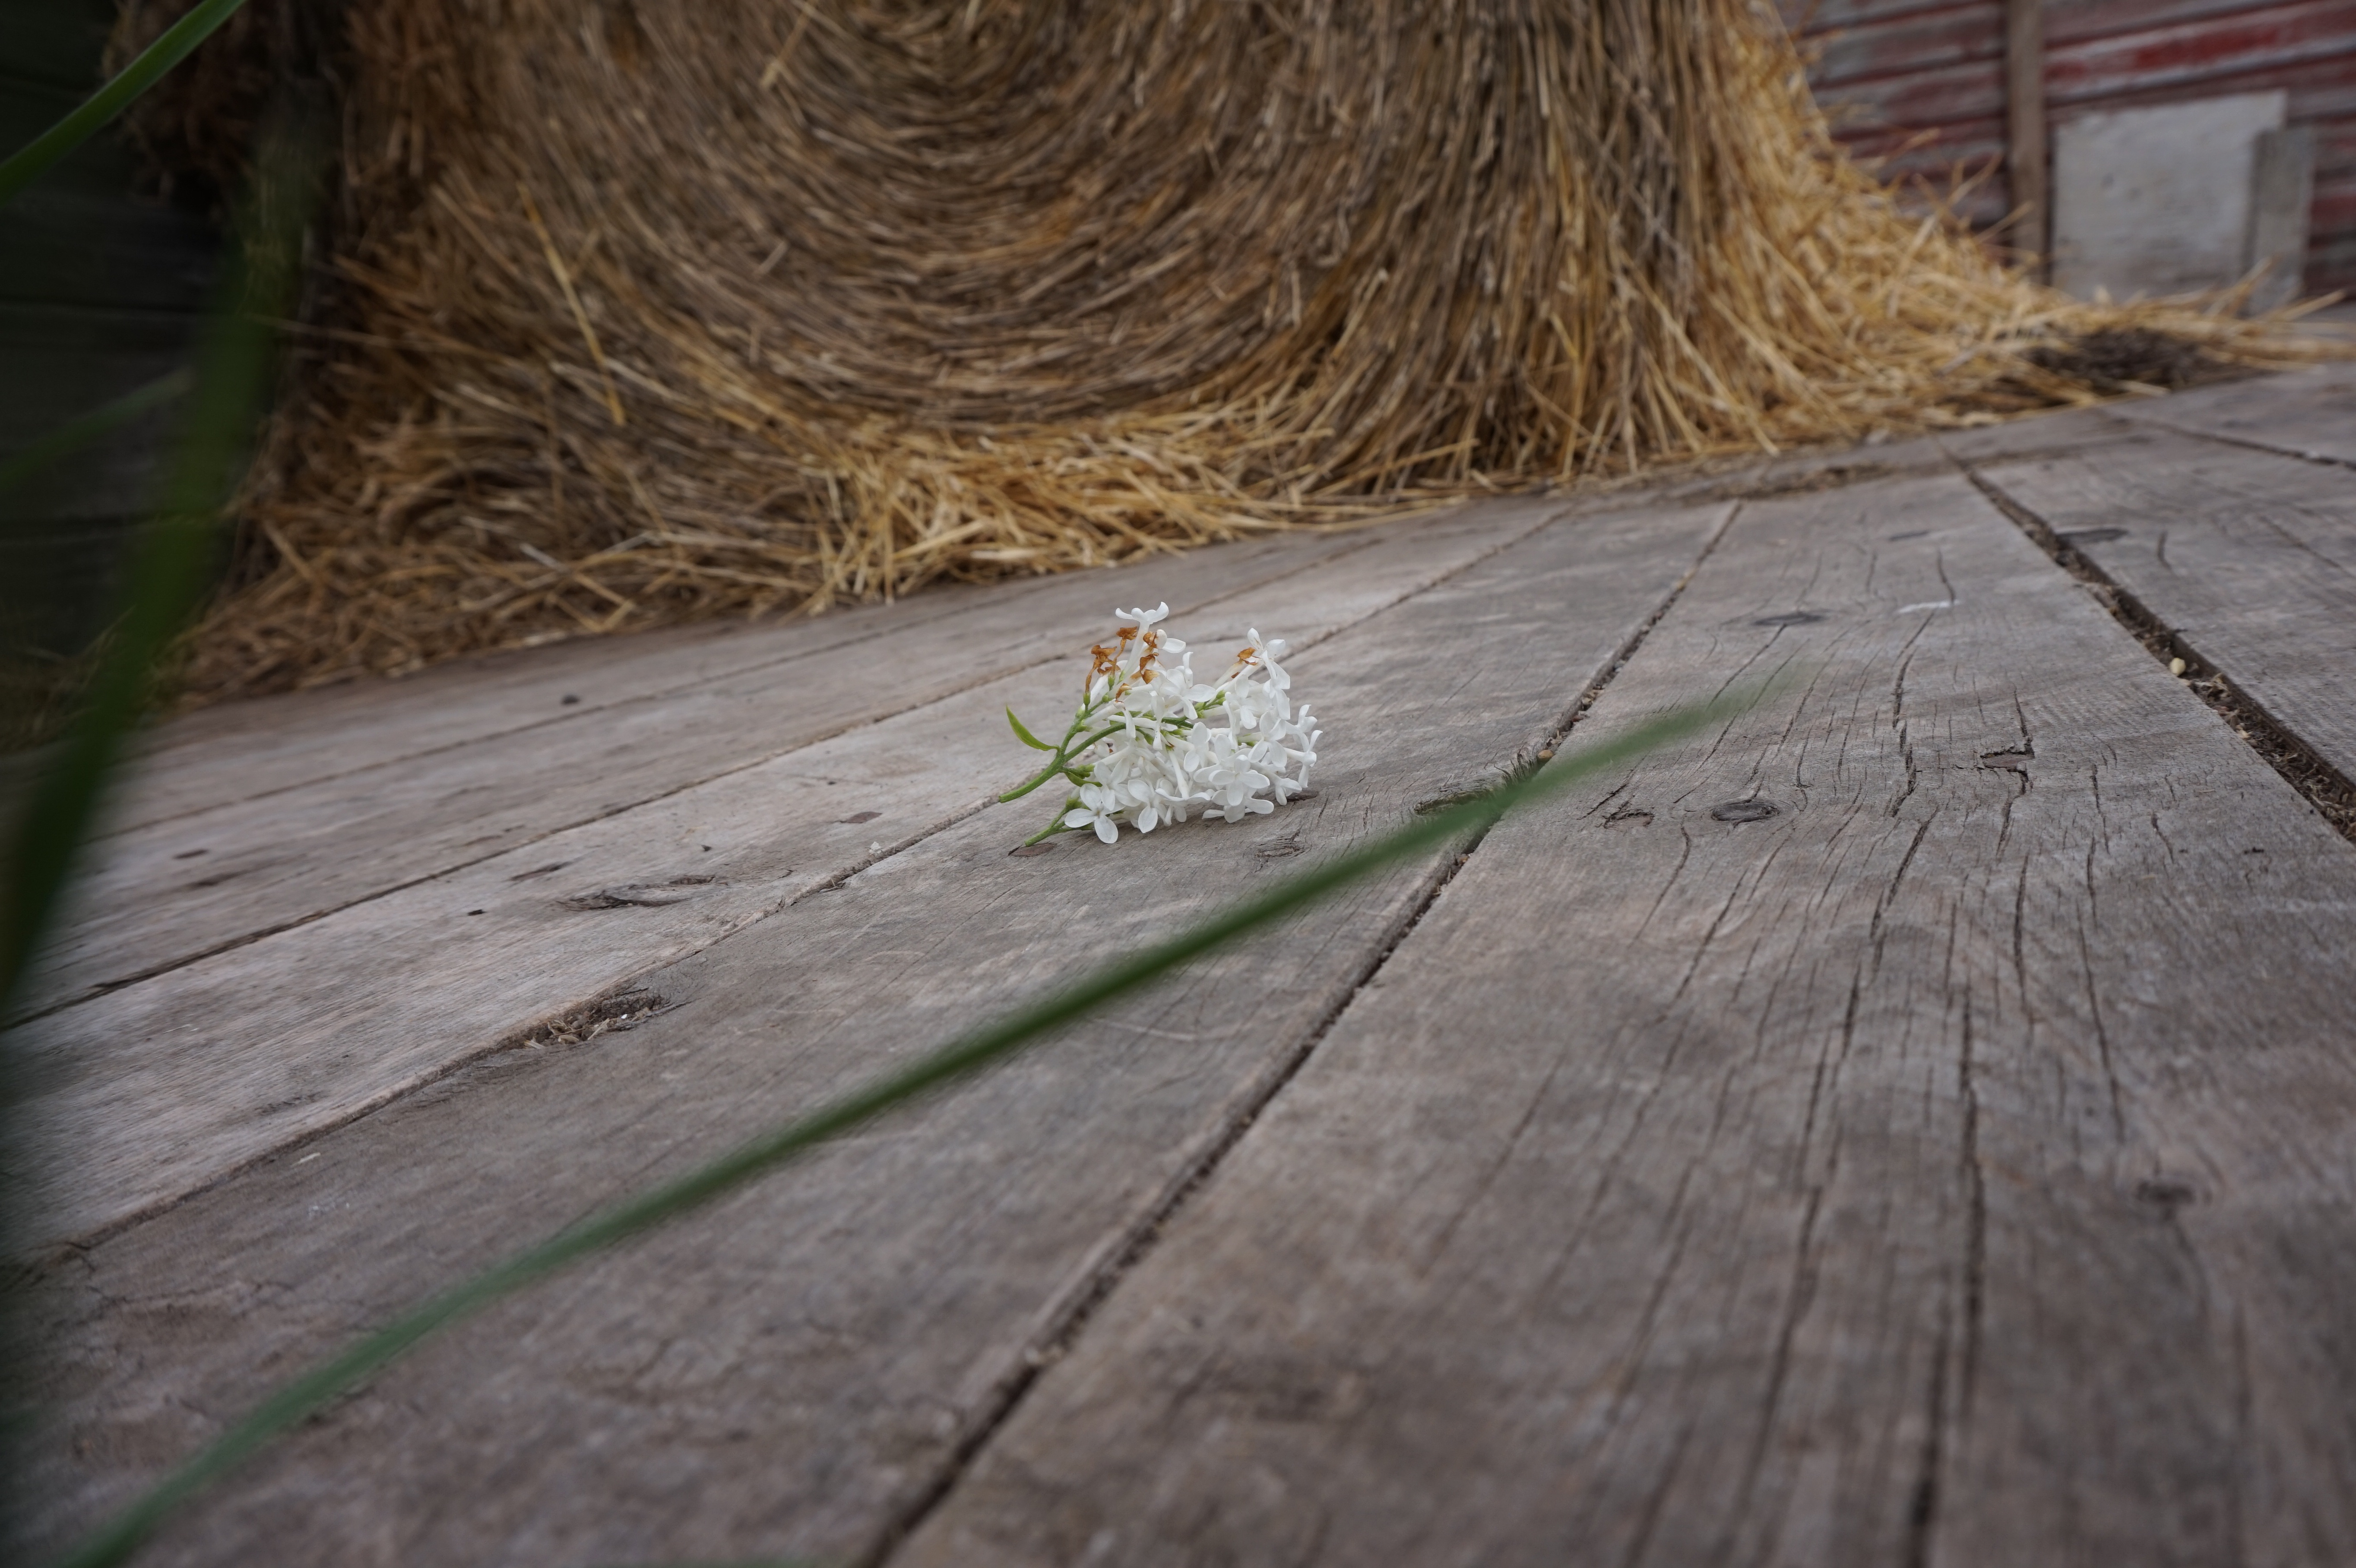
tree, grass, plant, wood, flower, trunk, soil, agriculture, flooring, grass family